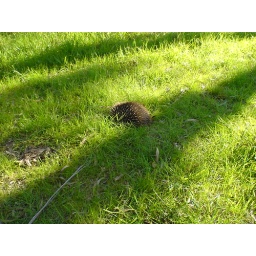
I spotted this little fella hiding in the grass near the koalas. It scurried away into the brush.